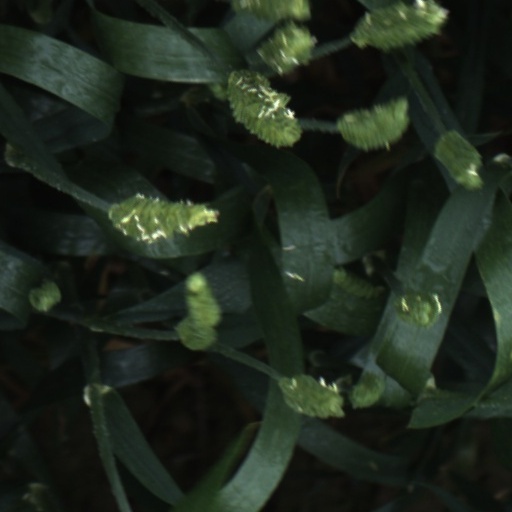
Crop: wheat